Turku metropolitan area

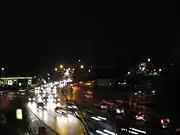
"Naantalin pikatie" splits in two before the city center. Road connects Raisio and Naantali to Turku and to east-side of the region.

Most of the water in the Turku region is concentrated in the Archipelago Sea, but there are also several lakes and reservoirs, some of which are located on the islands. The sea is mostly narrow straits between islands. Most of the water is quite shallow, but the main sea routes can be used by the world's largest cruise ships, some of which are built at the Turku shipyard.